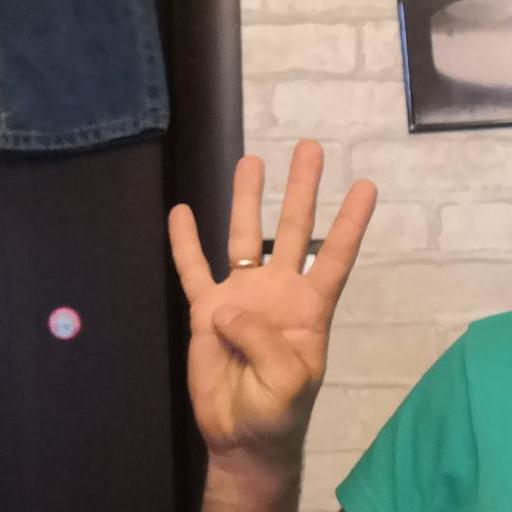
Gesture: four